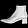
Label: Ankle boot